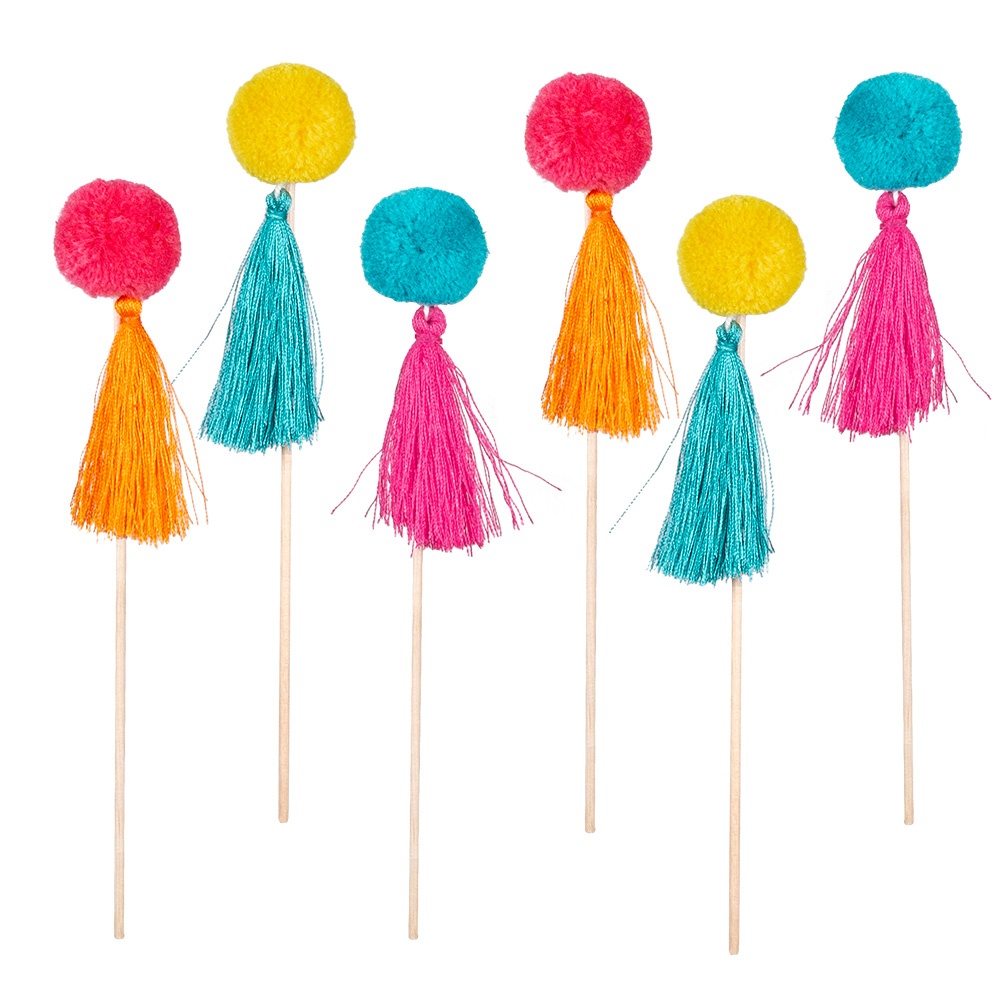
Cocktail sticks Lima (18 cm) - (6 Pack)
Cocktail sticks Lima (18 cm) - (6 Pack)
Brand: Boland
Category: Arts & Entertainment > Party & Celebration > Party Supplies > Cocktail Decorations > Cocktail Skewers